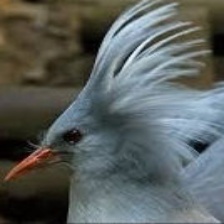
Species: KAGU
Scientific name: RHYNOCHETOS JUBATUS